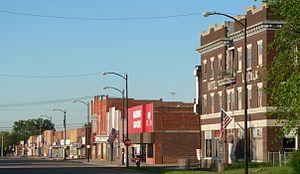
La ville de Franklin est le siège du comté de Franklin, Nebraska, aux États-Unis. Sa population était de 1 026 habitants lors du recensement de 2000, estimée à 990 habitants en 2003.